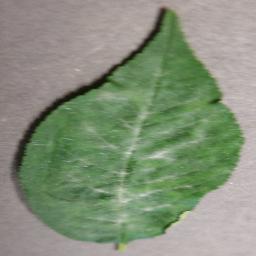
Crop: cherry
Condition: (including_sour)_powdery_mildew